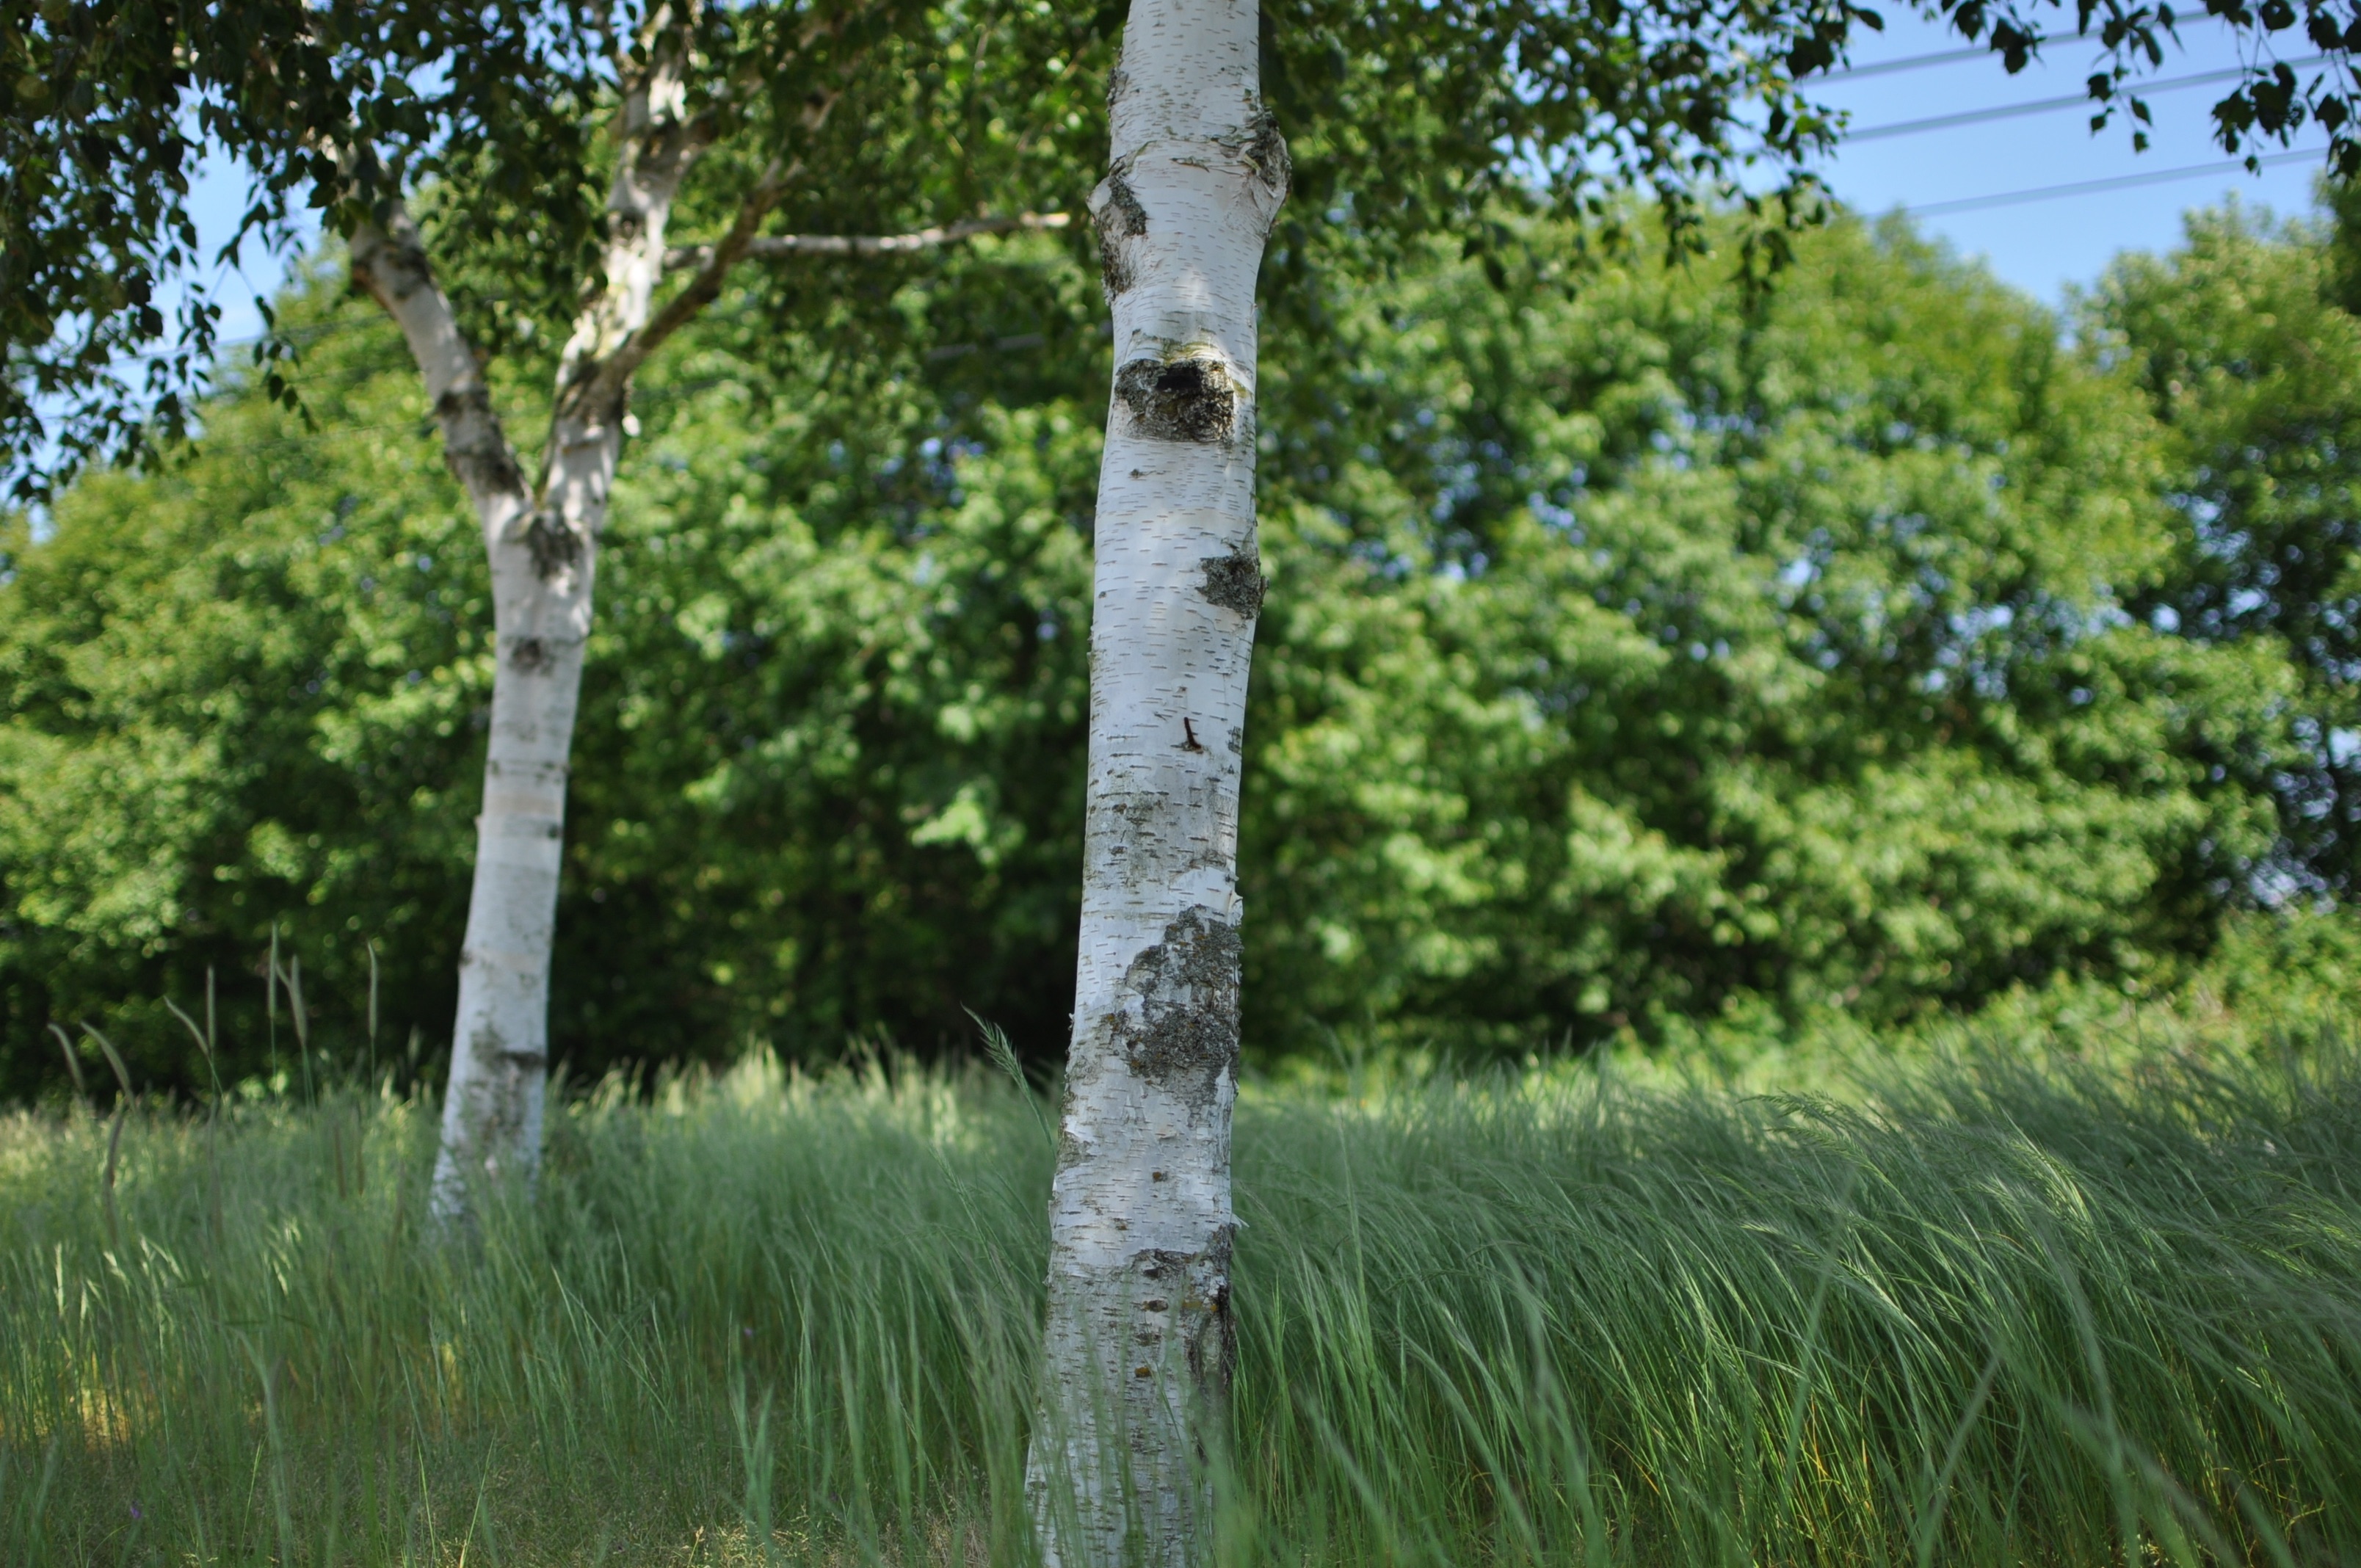
tree, grass, branch, plant, lawn, meadow, birch, wetland, woodland, habitat, ecosystem, flowering plant, biome, natural environment, grass family, woody plant, temperate coniferous forest, land plant